Trapp Family

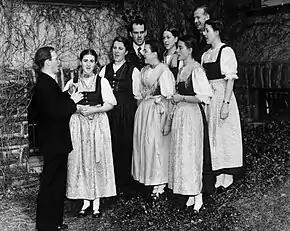
The Trapp Family rehearsing before a concert, near Boston, 27 September 1941.

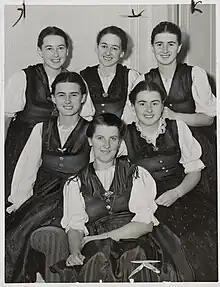
Baroness Maria von Trapp (front) and five of her ten singing children (back row, left to right) Agathe, Hedwig and Johanna; (center, left to right) Marie and Martina.

Maria wrote an account of the singing family "The Story of the Trapp Family Singers" which was published in 1949 and was the inspiration for the 1956 West German film "The Trapp Family", which in turn inspired Rodgers and Hammerstein's 1959 Broadway musical "The Sound of Music" and then its 1965 film adaptation starring Julie Andrews and Christopher Plummer, which held the title of highest-grossing film of all-time for five years. The original seven Trapp children were: Rupert (1911–1992); Agathe (1913–2010); Maria Franziska (1914–2014); Werner (1915–2007); Hedwig (1917–1972); Johanna (1919–1994); and Martina (1921–1951). The later children were Rosmarie (1929–2022), Eleonore (1931–2021), and Johannes (b. 1939). The eldest daughter, Agathe (called "Liesl" in the film), published her own account of life in the Trapp family in 2003, "Memories Before and After The Sound of Music", which was later itself turned into the film "" in 2015.